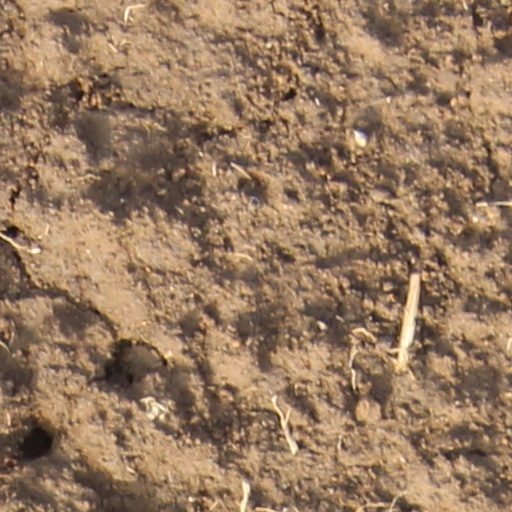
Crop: wheat